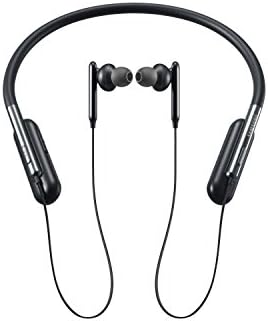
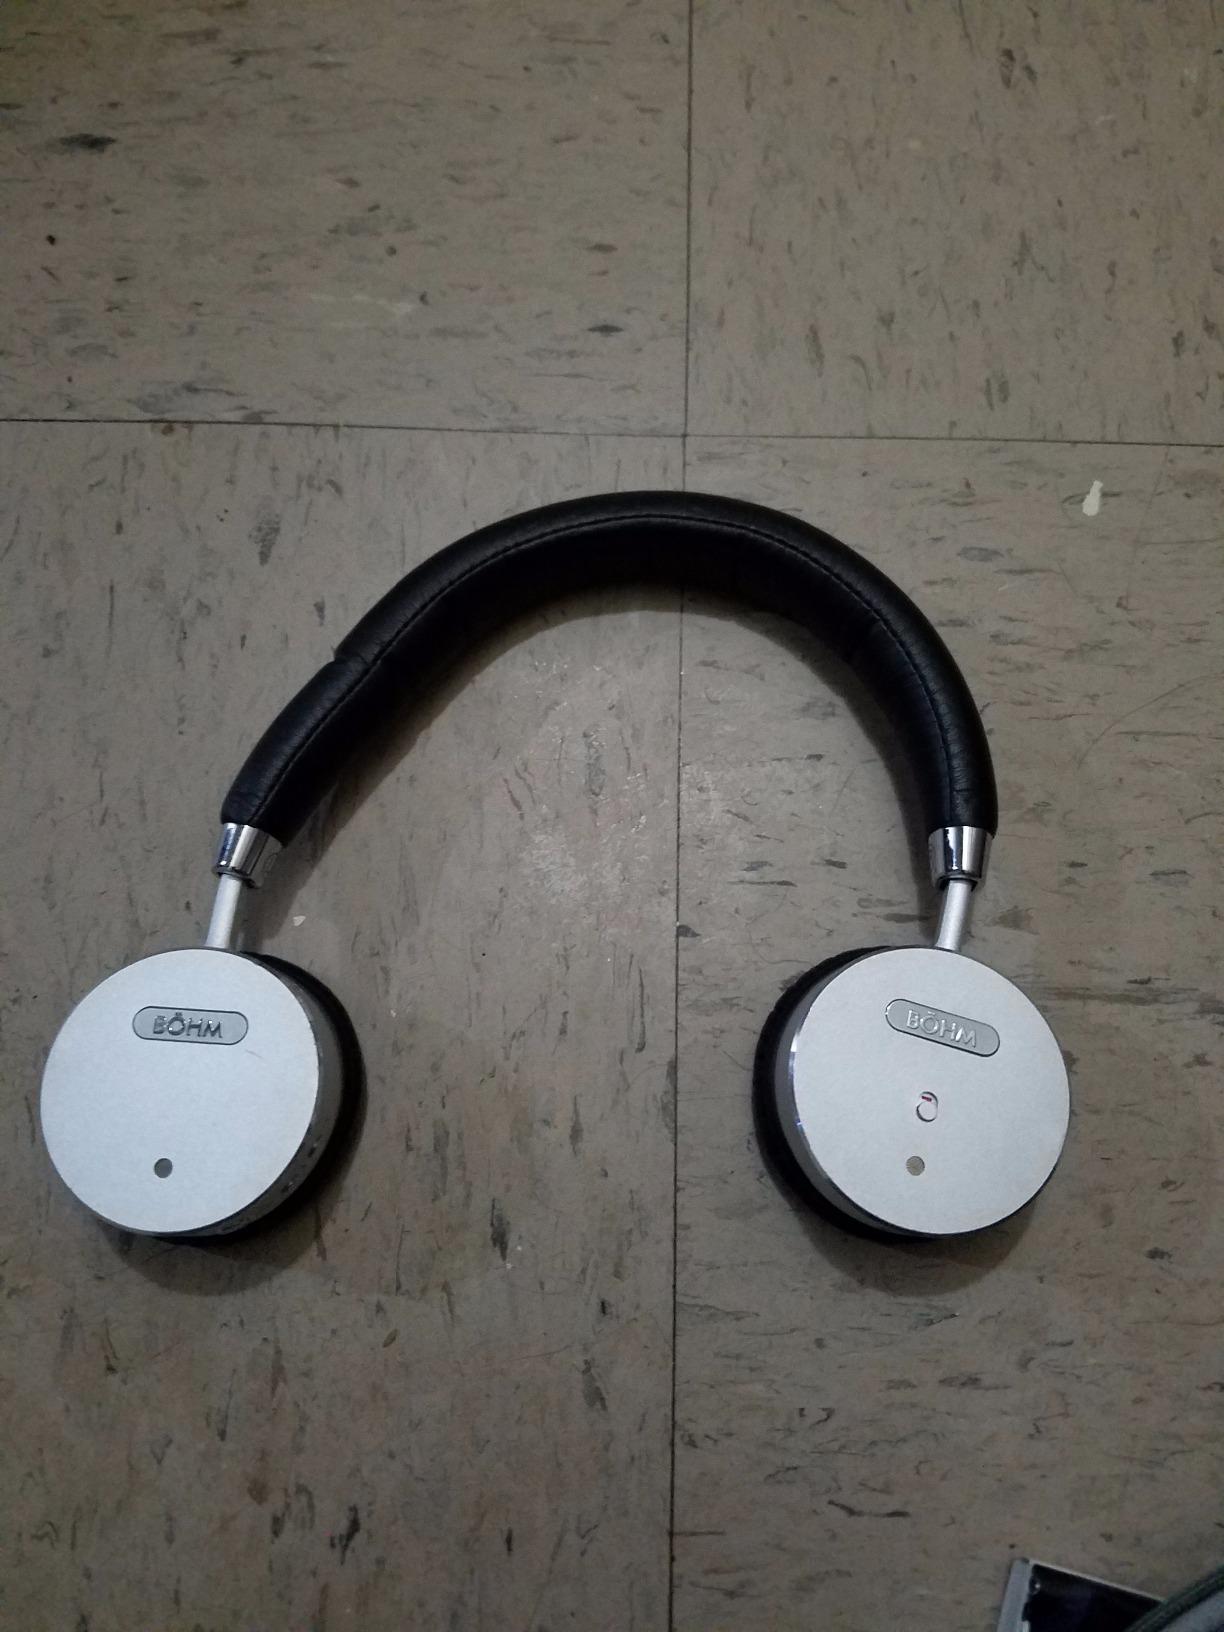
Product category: headphones
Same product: no